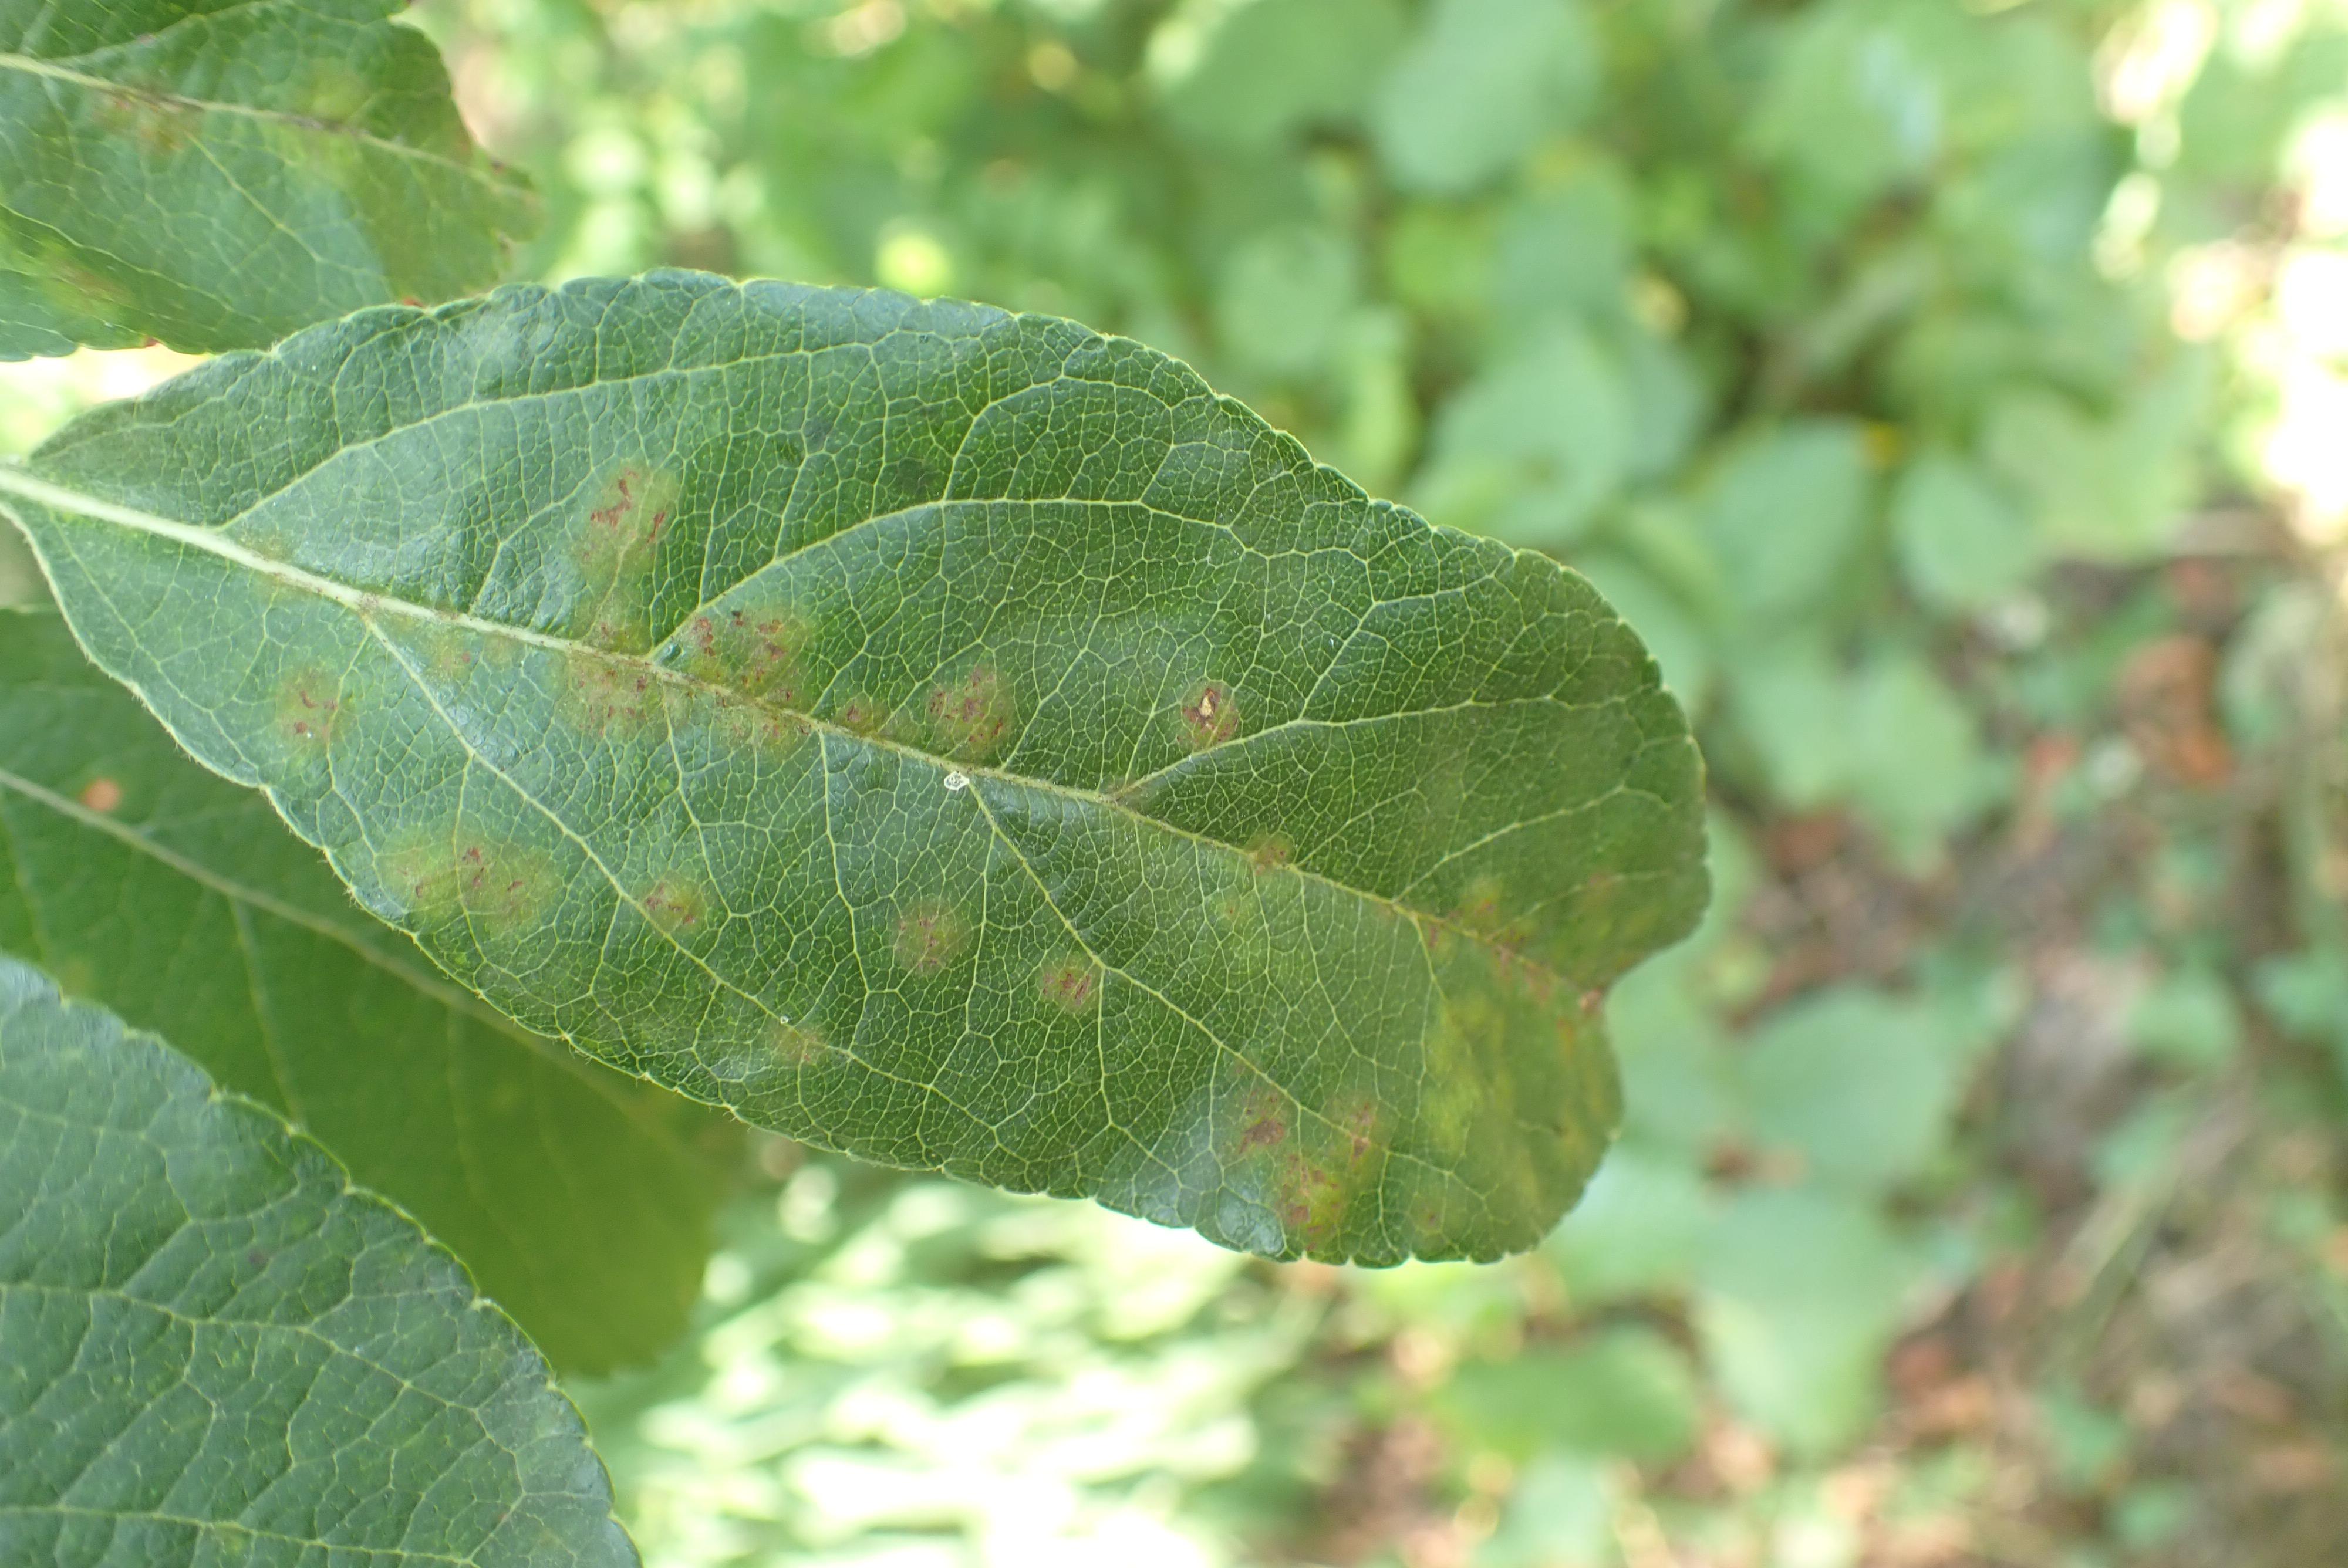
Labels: scab